Asagishi Station

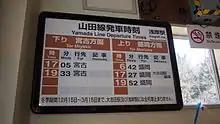
The station timetable in September 2013

By late 2013, the station was normally served by a total of just five services daily, but from January until 15 March 2013, no trains stopped at this station during the winter period.